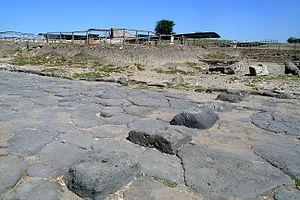
La dodécapole étrusque est l'ensemble des douze cités-États étrusques qui, selon la tradition, en Étrurie, formaient une alliance fort lâche de nature religieuse que les historiens appellent la ligue, la confédération ou encore la fédération étrusque.